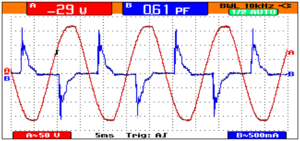
Les courants harmoniques sont les composantes sinusoïdales d'un courant électrique périodique décomposé en série de Fourier. Les harmoniques ont une fréquence multiple de la fréquence fondamentale, généralement de 50 ou 60 Hertz, dans les réseaux électriques. Autrement dit, les harmoniques sont une description mathématique de la distorsion d'un signal a priori sinusoïdal. De même, les tensions harmoniques sont les composantes sinusoïdales d'une tension électrique périodique décomposée en série Fourier.